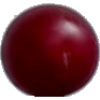
Label: Cherry Wax Red 1